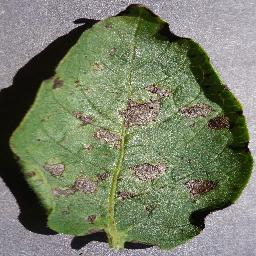
Etiqueta: Tizon_Temprano